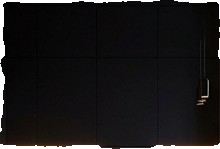
Surface category: cabinetry